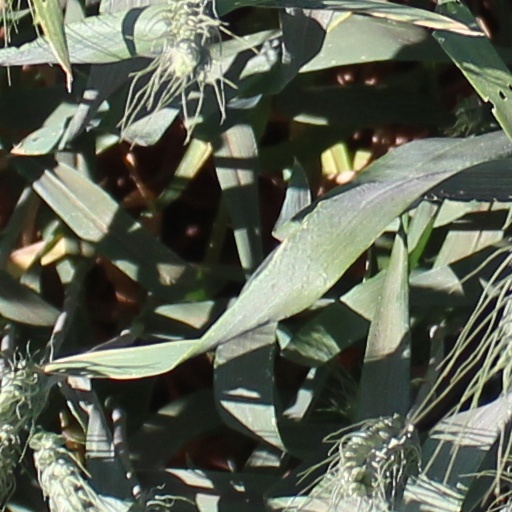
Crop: wheat